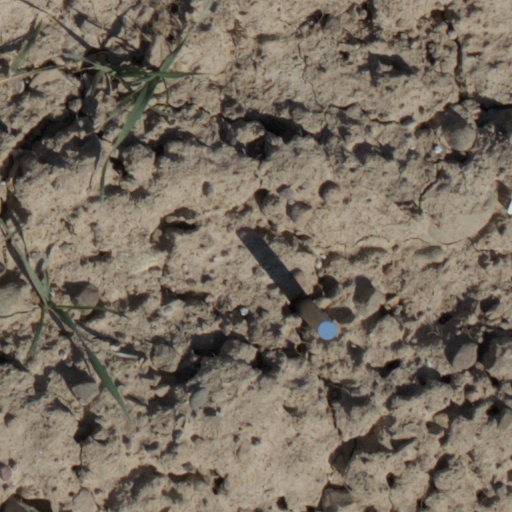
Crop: wheat